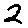
Label: 2